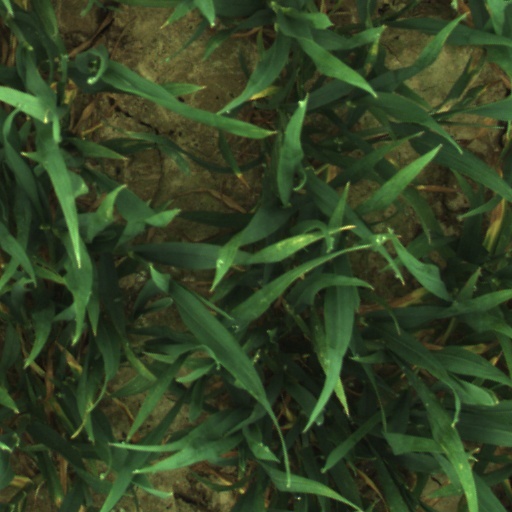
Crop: wheat